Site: brandenburg
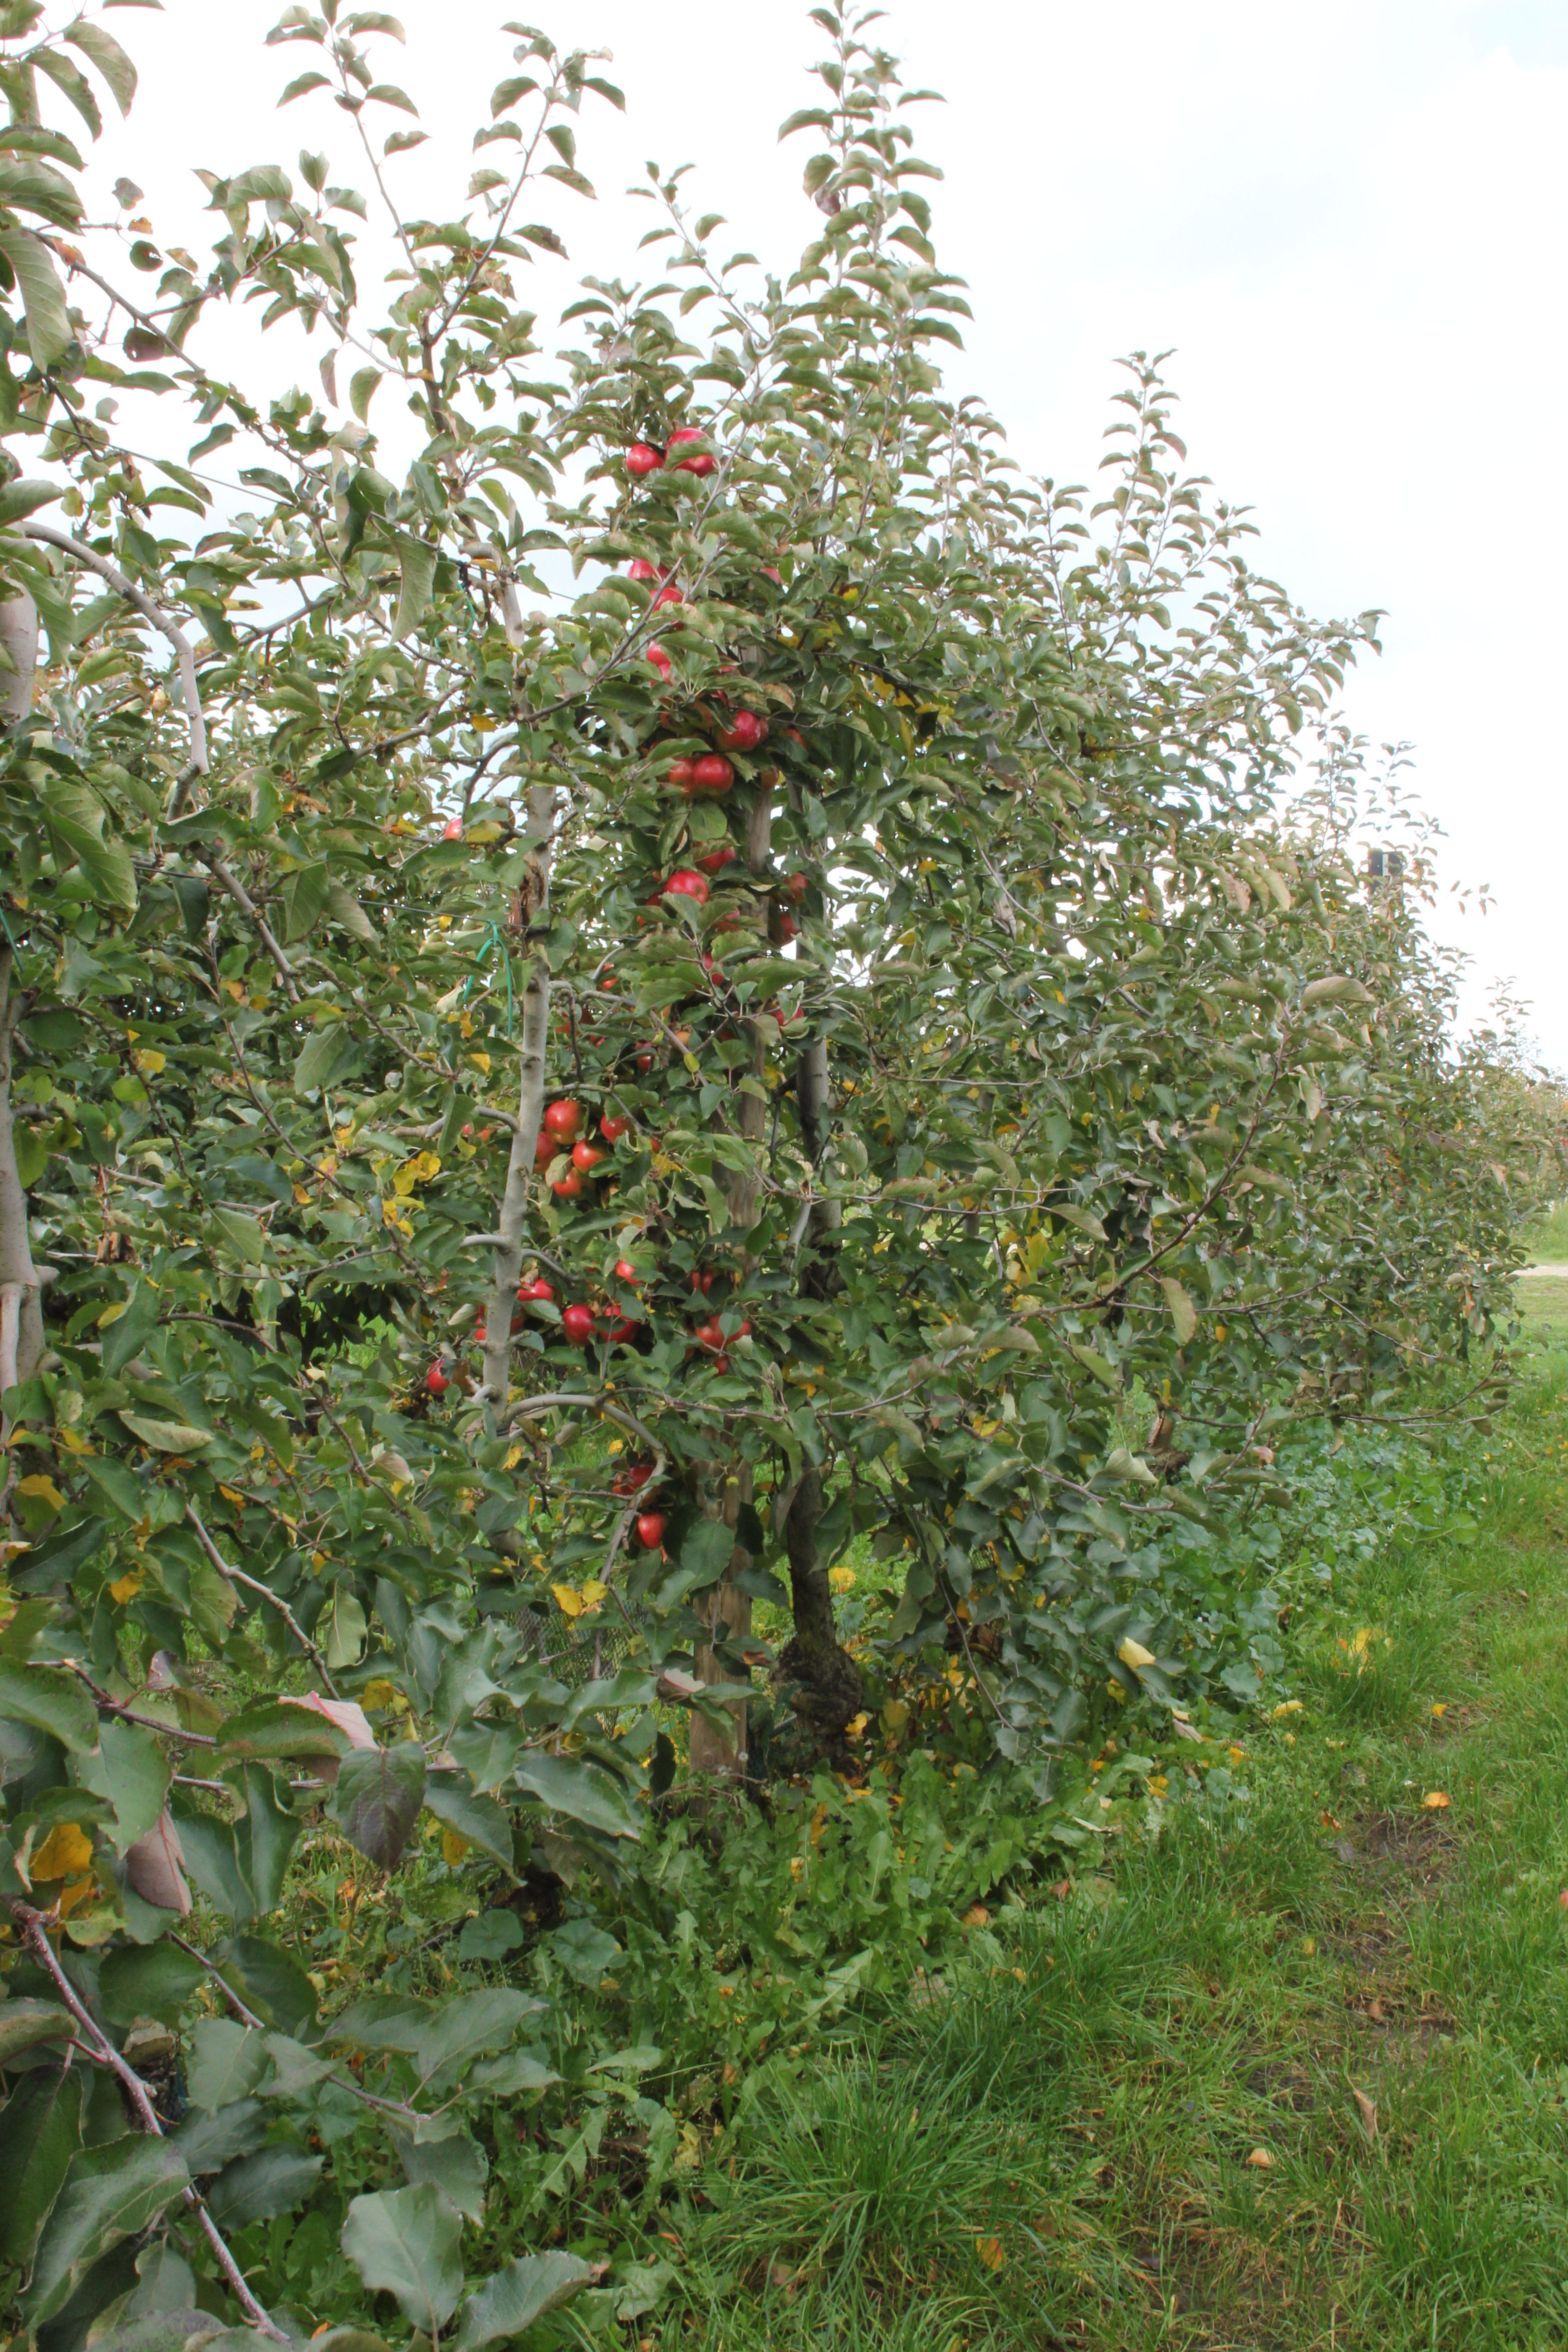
Growth stage (BBCH 91): Senescence, beginning of dormancy